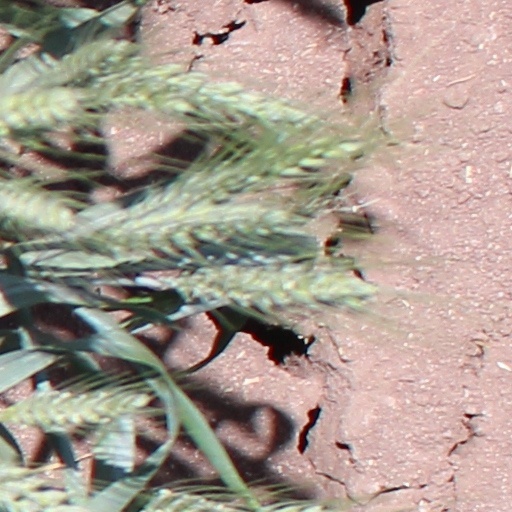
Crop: wheat